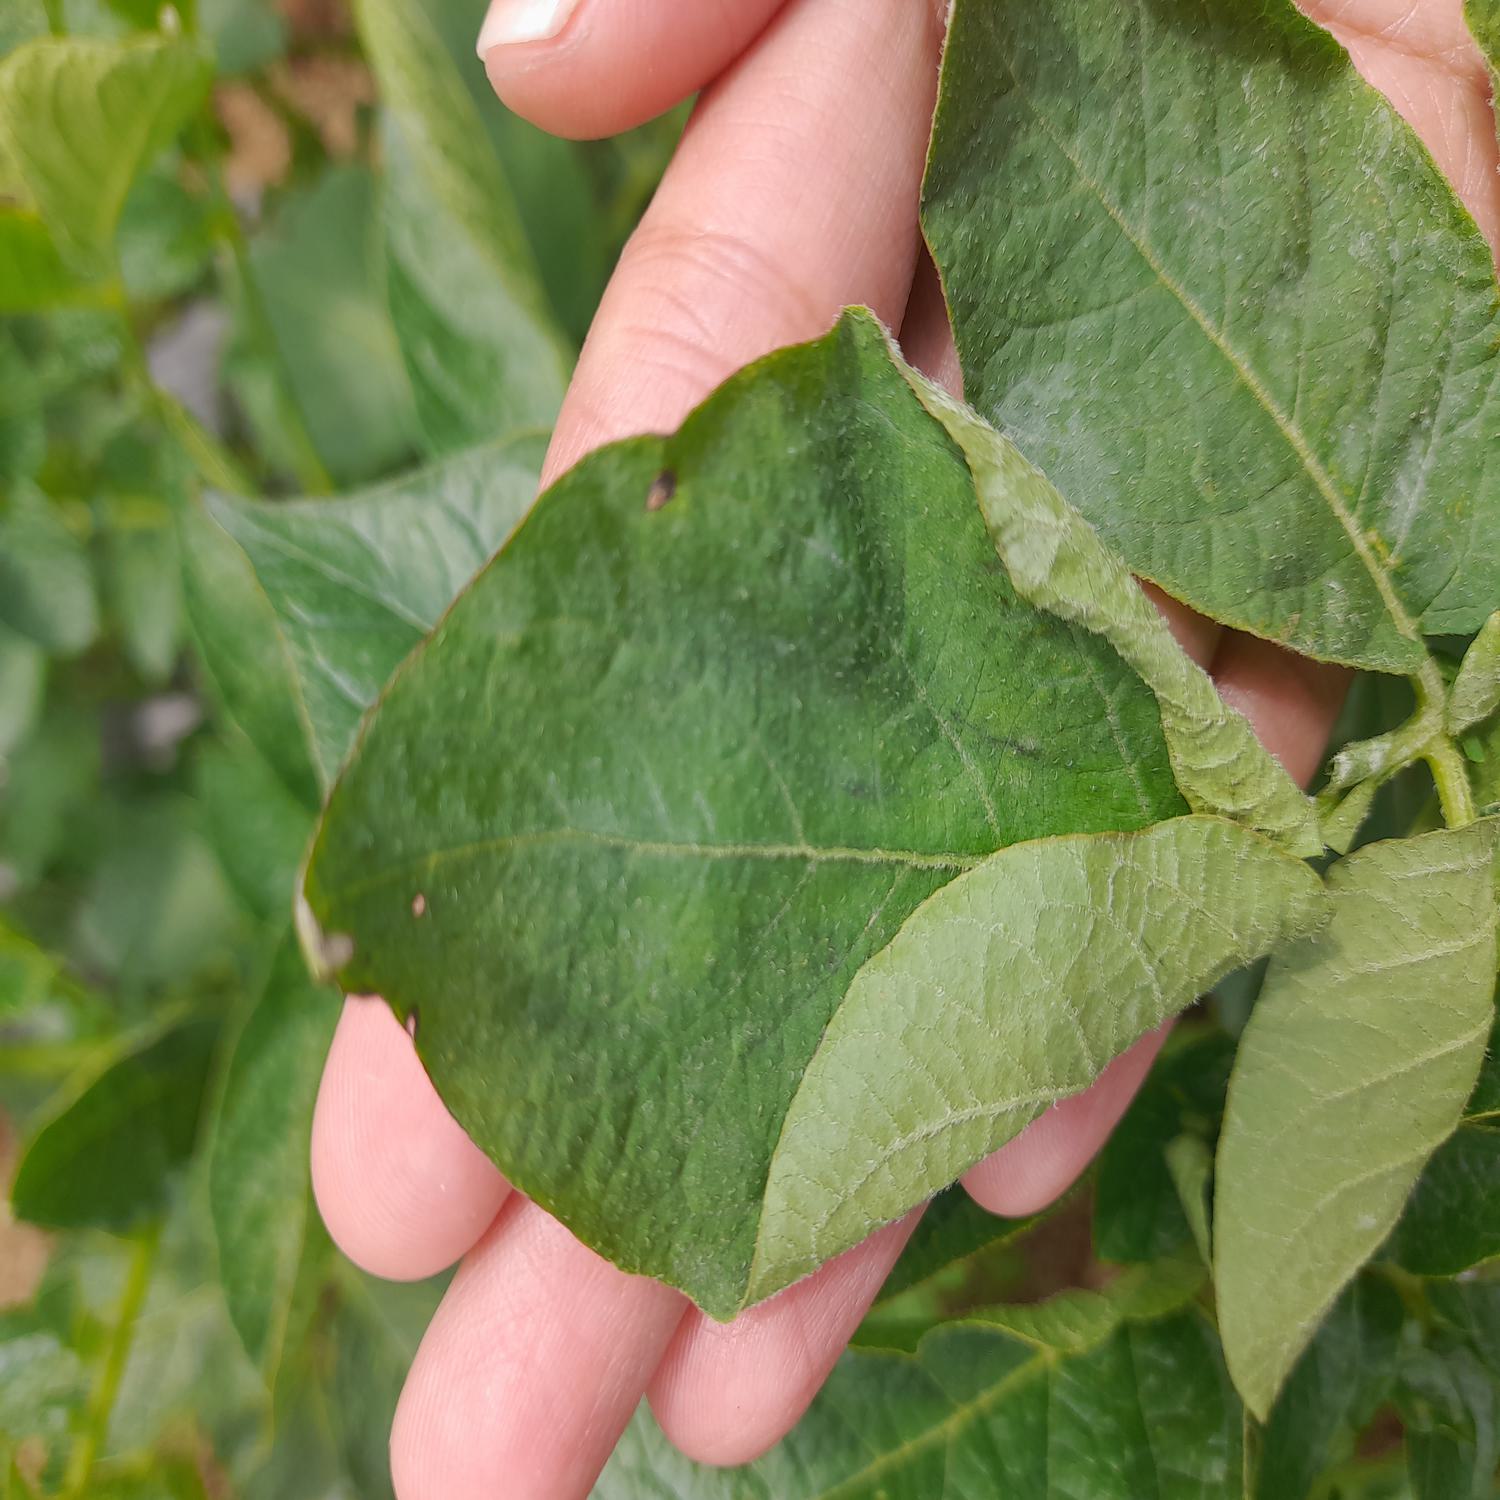
Etiqueta: Pudricion_Parda